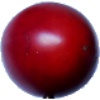
Label: Tamarillo 1